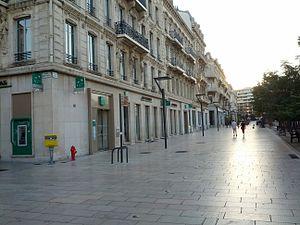
Boulevard Bancel dans le centre de Valence.
Cet article concerne une liste des quartiers de la ville de Valence, préfecture du département de la Drôme en région Auvergne-Rhône-Alpes. Bien qu'il soit parfois difficile d'en circonscrire géographiquement le pourtour, on peut discerner les quartiers historiques bien définis et les nouveaux quartiers qui se sont édifiés au fil du temps à la périphérie de la ville pour accueillir une population de plus en plus urbanisée.
Valence est une commune du sud-est de la France, préfecture du département de la Drôme en région Auvergne-Rhône-Alpes. Avec 63 714 habitants recensés en 2017, elle est la ville la plus peuplée de la Drôme et la 8ᵉ d'Auvergne-Rhône-Alpes. Ses habitants sont appelés les Valentinois.
Le centre-ville de Valence est le quartier qui constitue le centre de la ville de Valence, préfecture du département de la Drôme. Il est l'un des quartiers les plus anciens et les plus animés de la ville. Il s'agit également du cœur économique de l'agglomération valentinoise et se compose de nombreux commerces, boutiques, restaurants, bars et pubs, cinémas, hôtels, bâtiments historiques, services administratifs, palais de justice, préfecture de police, service régional de police judiciaire, ministère des finances, office de tourisme, théâtre de la ville.